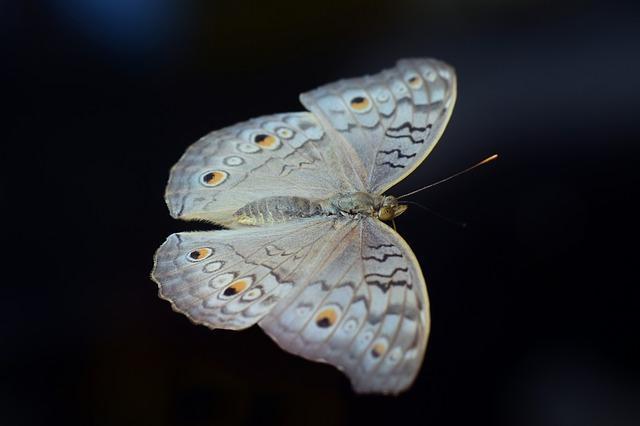
butterfly